Iztapalapa

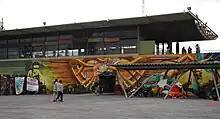
Main building of the Fábrica de Artes y Oficios Oriente

Uncontrolled population growth in the area has nearly wiped out all forms of wildlife in the borough, although as late as the 1960s, there were still a number of waterfowl to be found. Animals found here now are pets or the few cases in which families still raise domestic fowl, rabbits and others for food. Almost all of the borough (90%) is urbanized, with only six percent designated as ecological reserve, concentrated in two parks, the Cerro de la Estrella National Park and the Sierra de Santa Catarina, declared a reserve in 1994. However, both of these areas are under pressure by the continued urbanization and population growth of the area.